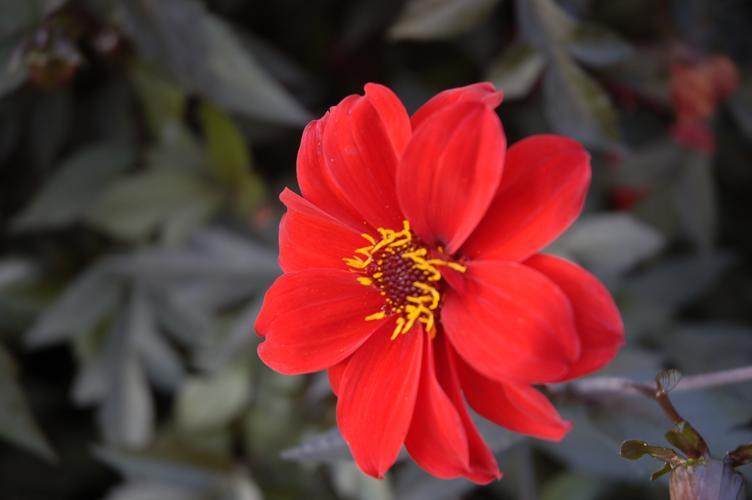
Label: bishop of llandaff